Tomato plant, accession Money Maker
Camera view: tilt-top (135 deg); turntable rotation: 0 degrees
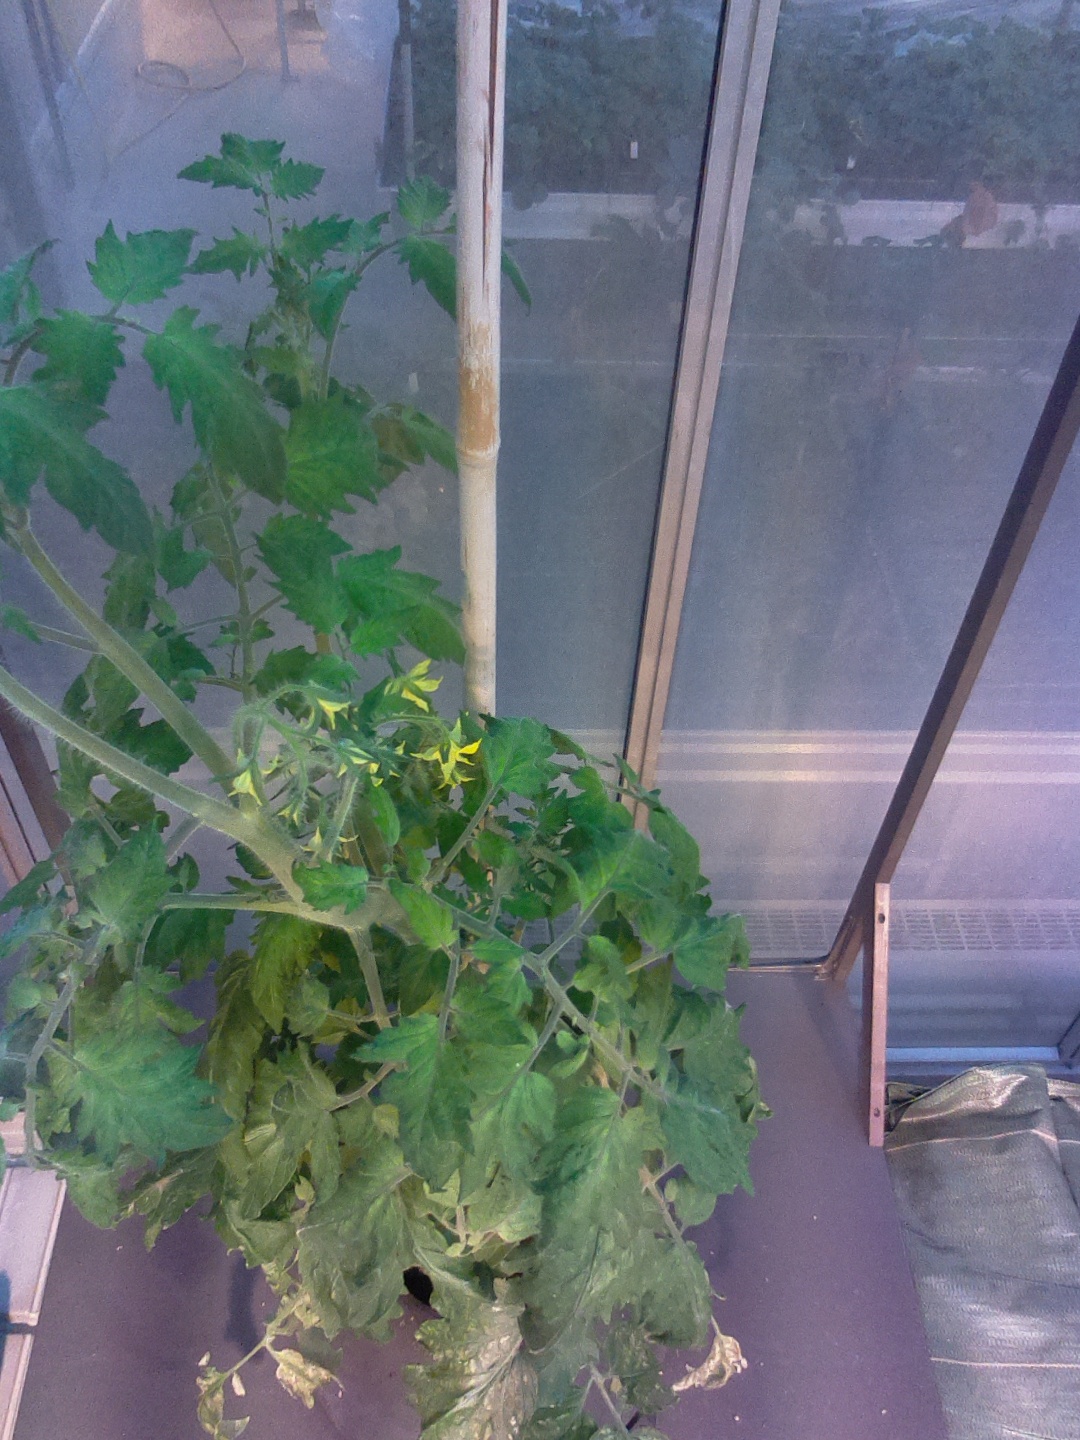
BBCH growth stage 70: Fruits at the main stem or branches visibles